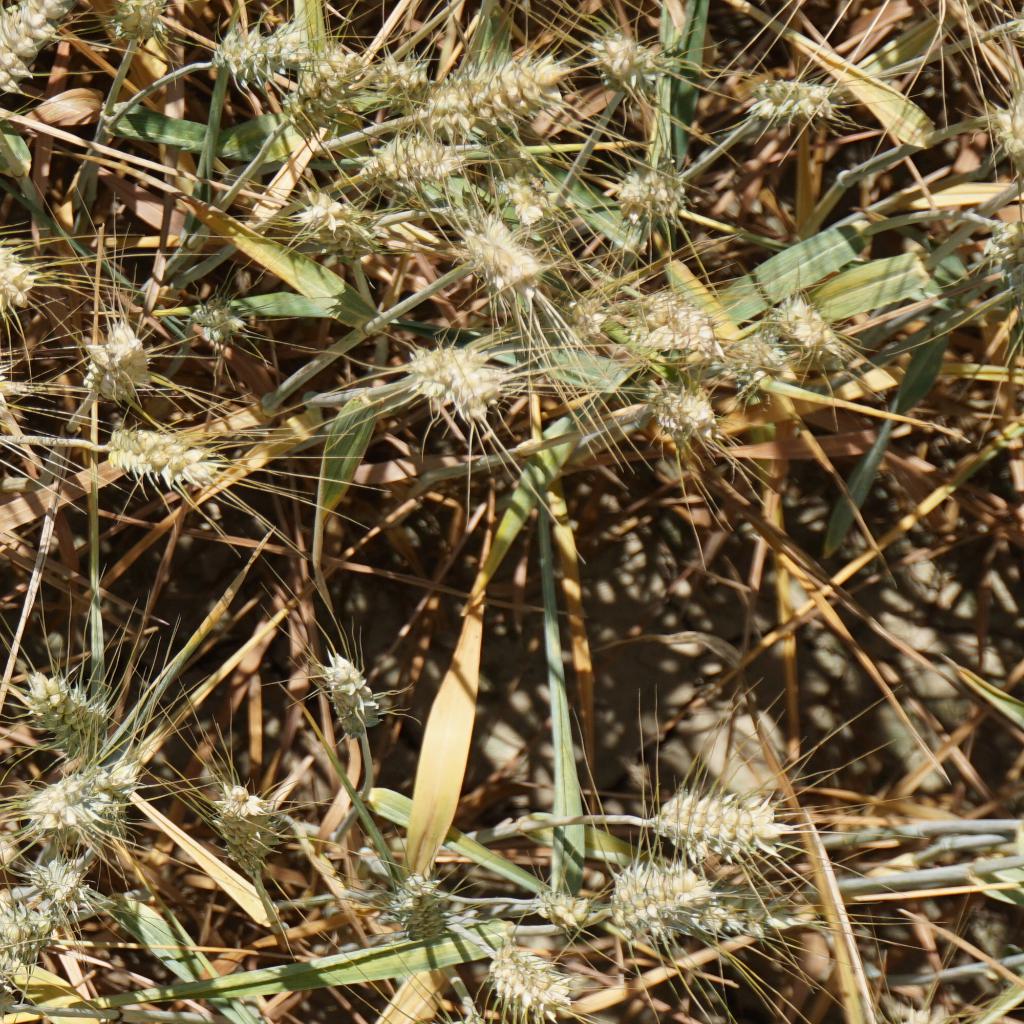
Country: France
Location: Gréoux
Wheat development stage: Filling - Ripening